Beijing World Park

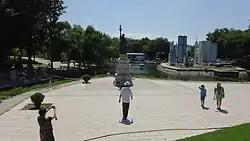

Beijing World Park is a theme park that attempts to give visitors the chance to see the world without having to leave Beijing. The park covers 46.7 hectares and is located in the southwestern Fengtai District of Beijing. It is about 17 km from Tiananmen, the City center, and 40 km from the Capital International Airport. The park opened in 1993 and is estimated to receive 1.5 million visitors annually.